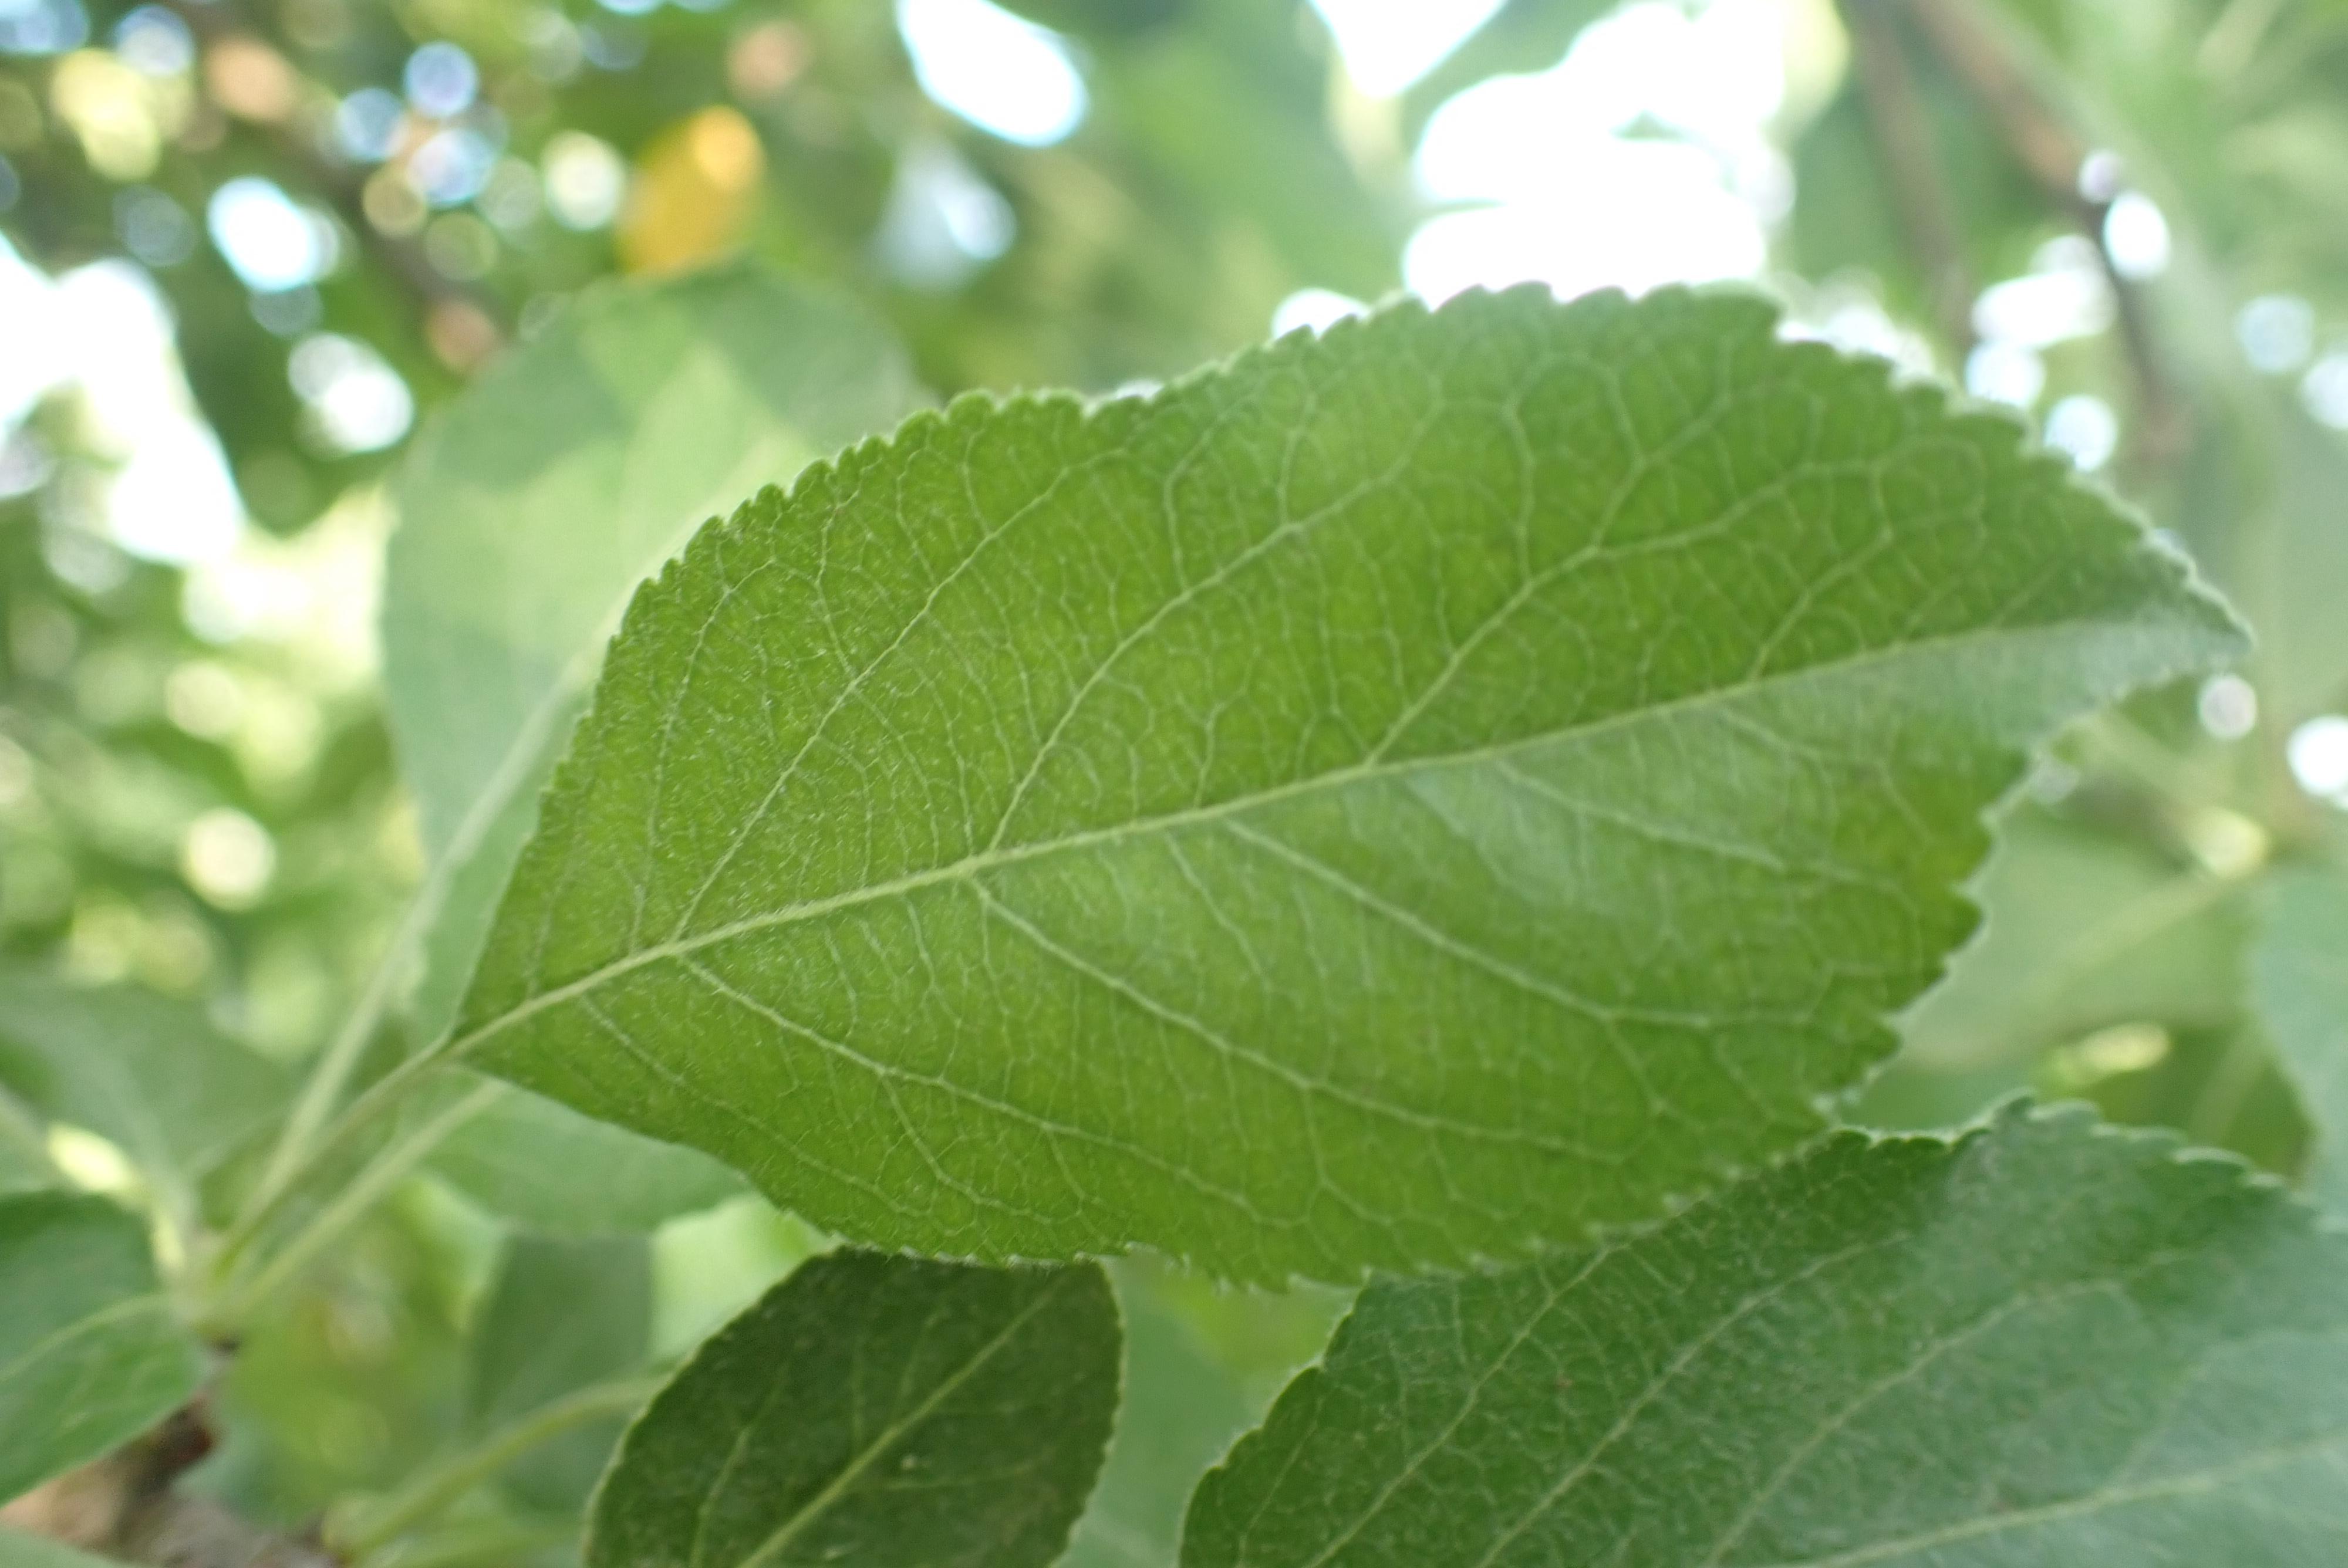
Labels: healthy